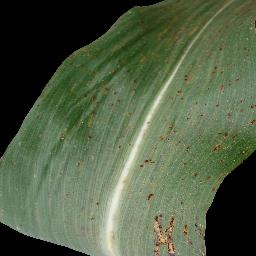
Label: Corn___Common_rust